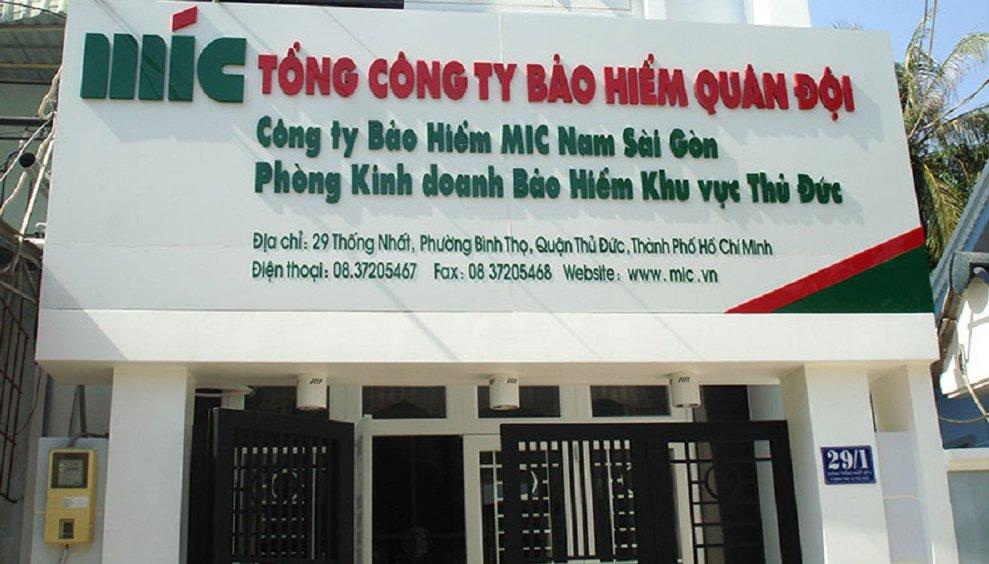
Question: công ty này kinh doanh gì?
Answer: công ty này kinh doanh bảo hiểm